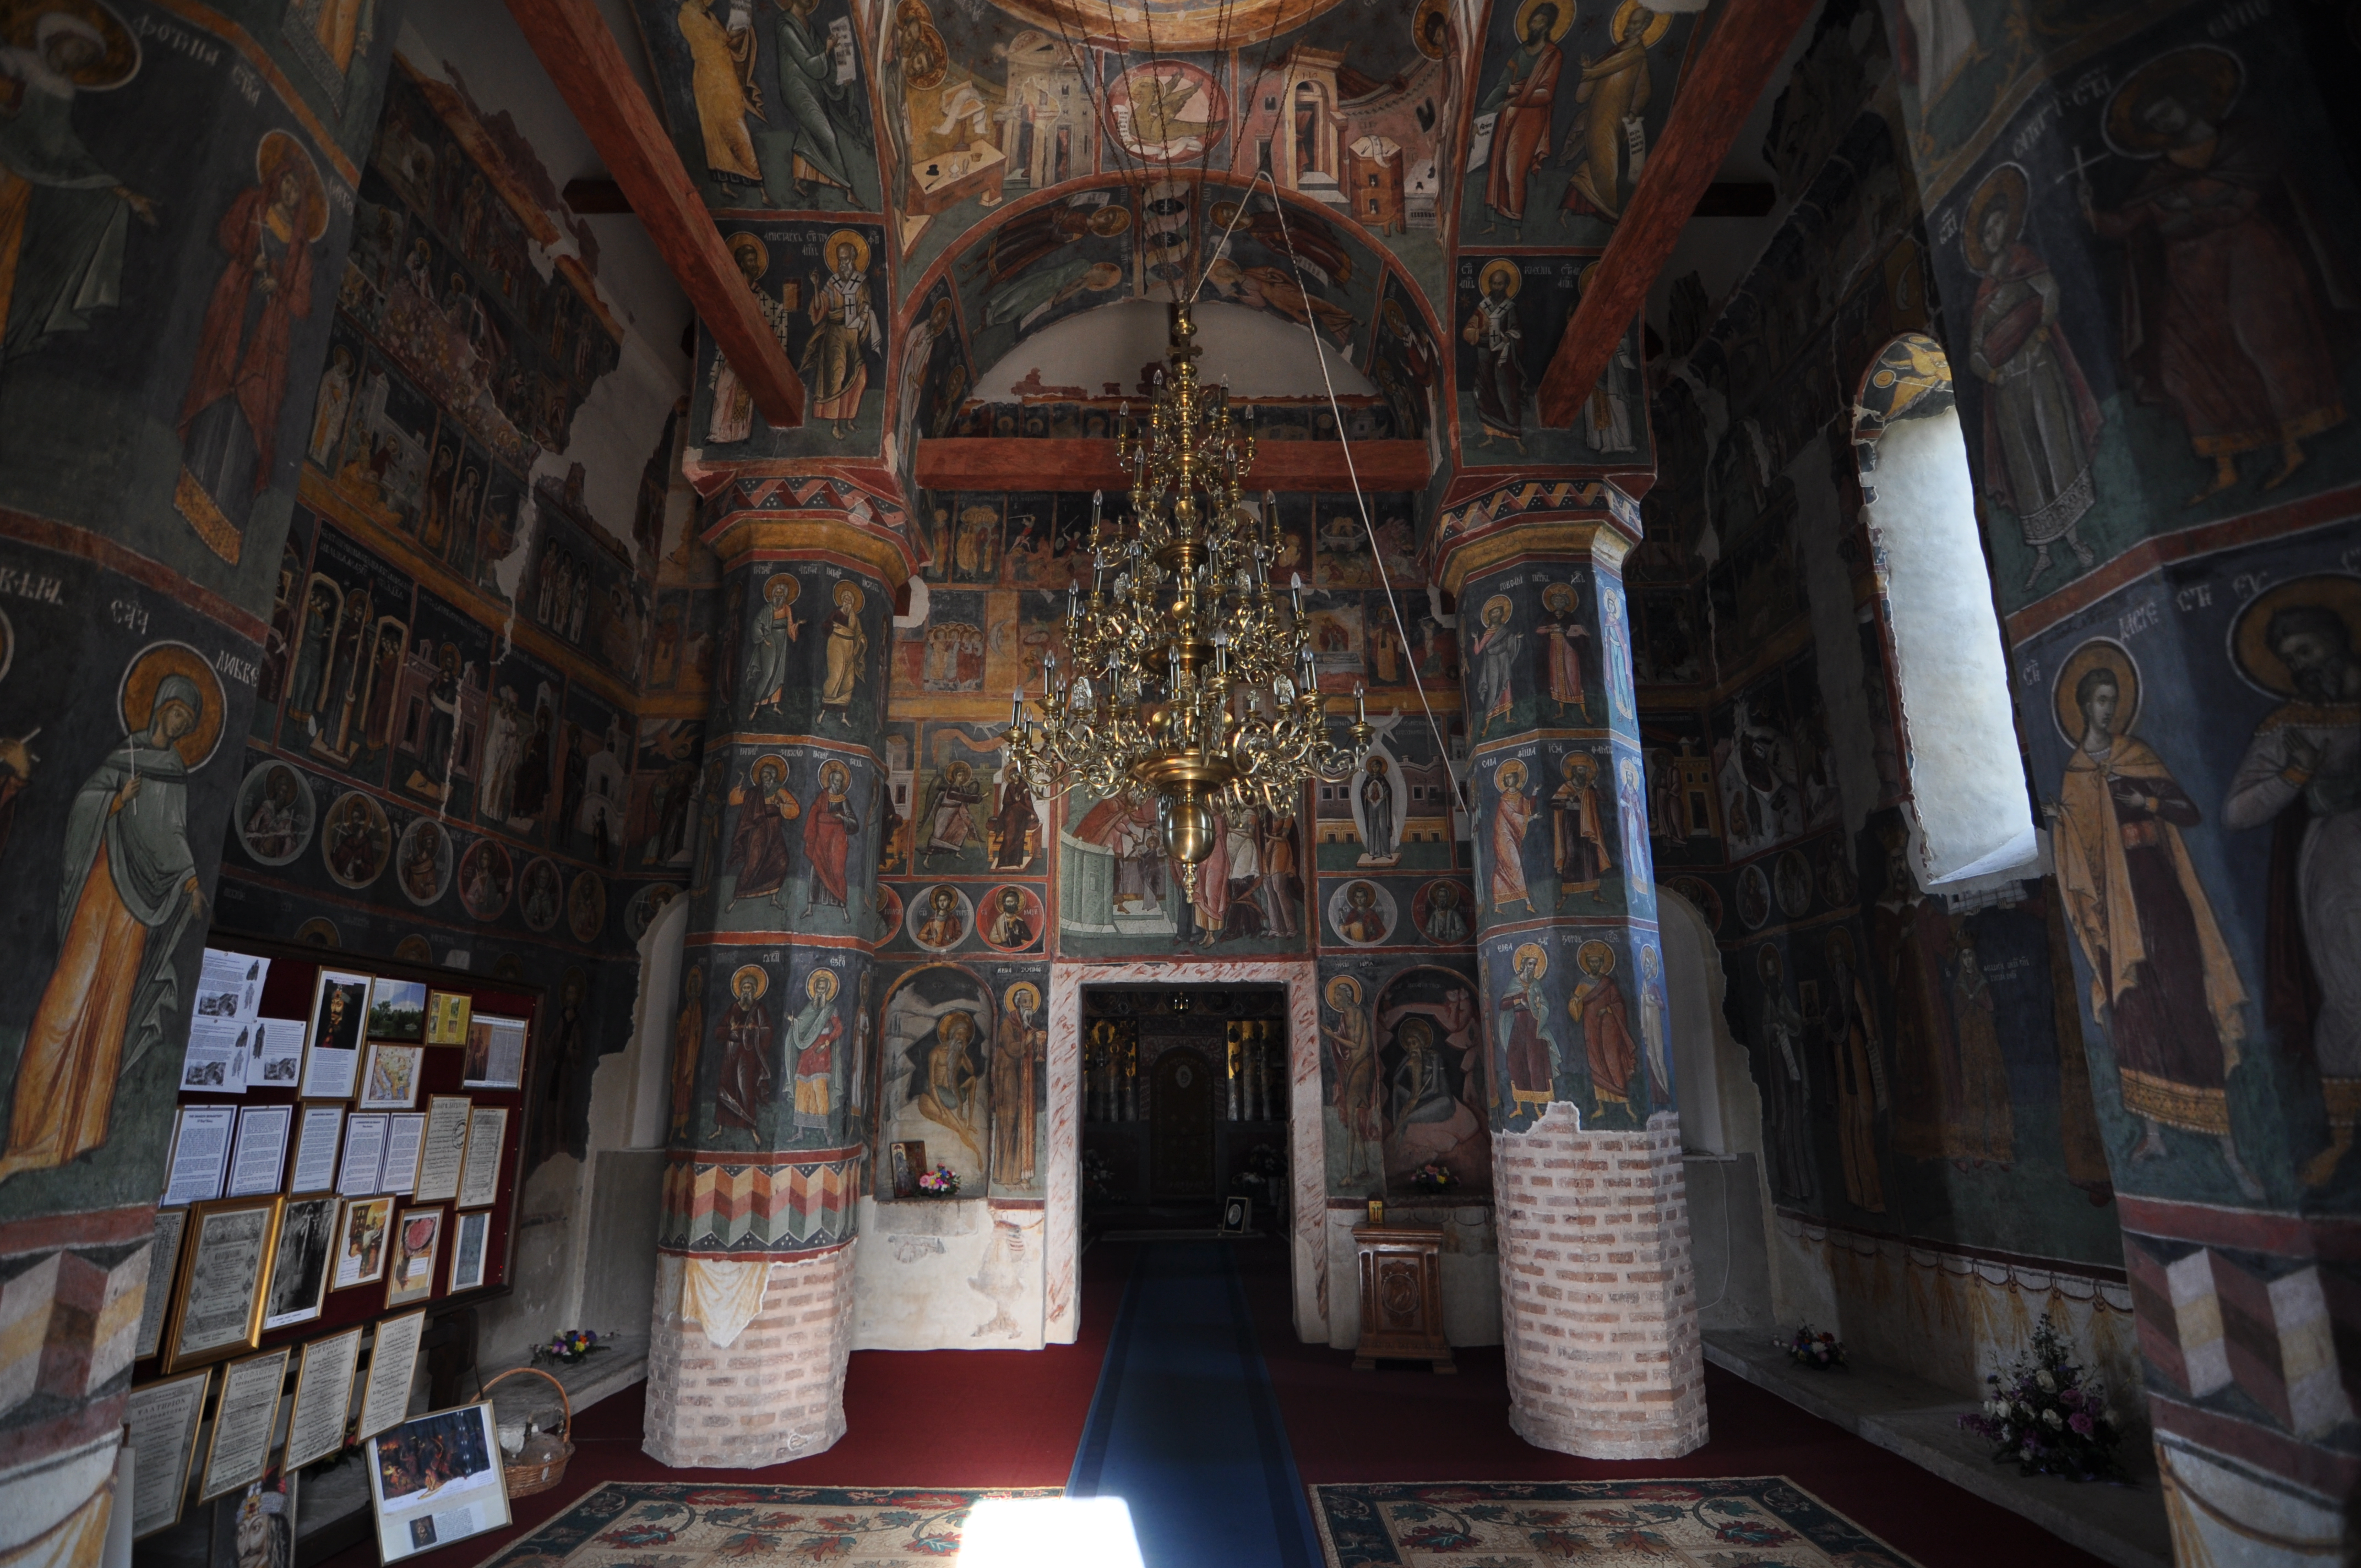
light, architecture, photography, interior, building, monument, photo, greek, church, cathedral, chapel, cross, place of worship, painting, photos, art, de, temple, iconography, monastery, mural, plan, fotografie, history, romana, pictura, orthodox, vaulting, eastern, basilica, fresco, murals, icon, romania, icons, bor, biserica, arhitectura, wallachia, muntenia, tara, romaneasca, orthodoxy, lumina, cruce, greaca, inscrisa, inscribed, iconografie, cupola, pendentives, pendentive, pandantiv, pandantivi, romanian, icoana, icoane, arta, ortodoxa, patrimoniu, ortodox, fresca, frescoes, istorie, manastirea, manastire, narthex, pronaos, cladire, basarab, neagoe, snagov, lmiifiiaa15312, eik n, ancient history